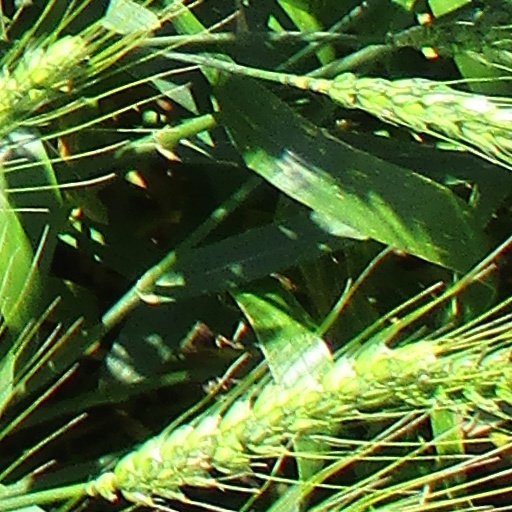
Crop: wheat